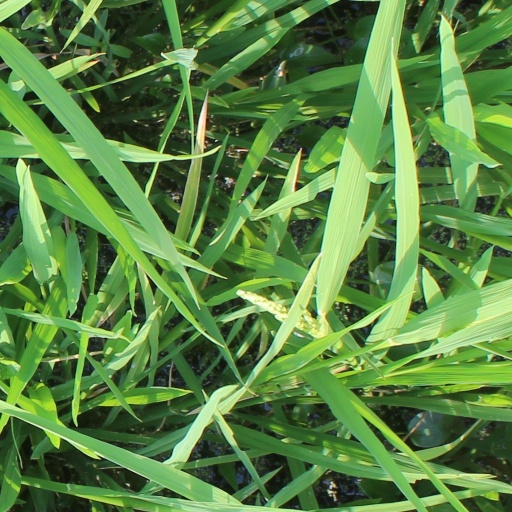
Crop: rice